Rachel Corrie

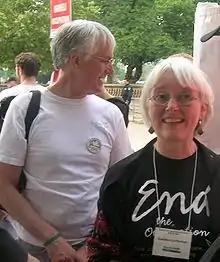
Craig and Cindy Corrie at an "End the Occupation" rally, 2007

Since their daughter's death, Corrie's parents, Cindy and Craig, have spent time trying to "promote peace and raise awareness about the plight of Palestinians", and continue what they believe to be her work. The Corries have worked to set up the "Rachel Corrie Foundation for Peace and Justice" and launched projects in memory of their daughter. They have also advanced investigation into the incident and asked the U.S. Congress and various courts for redress.